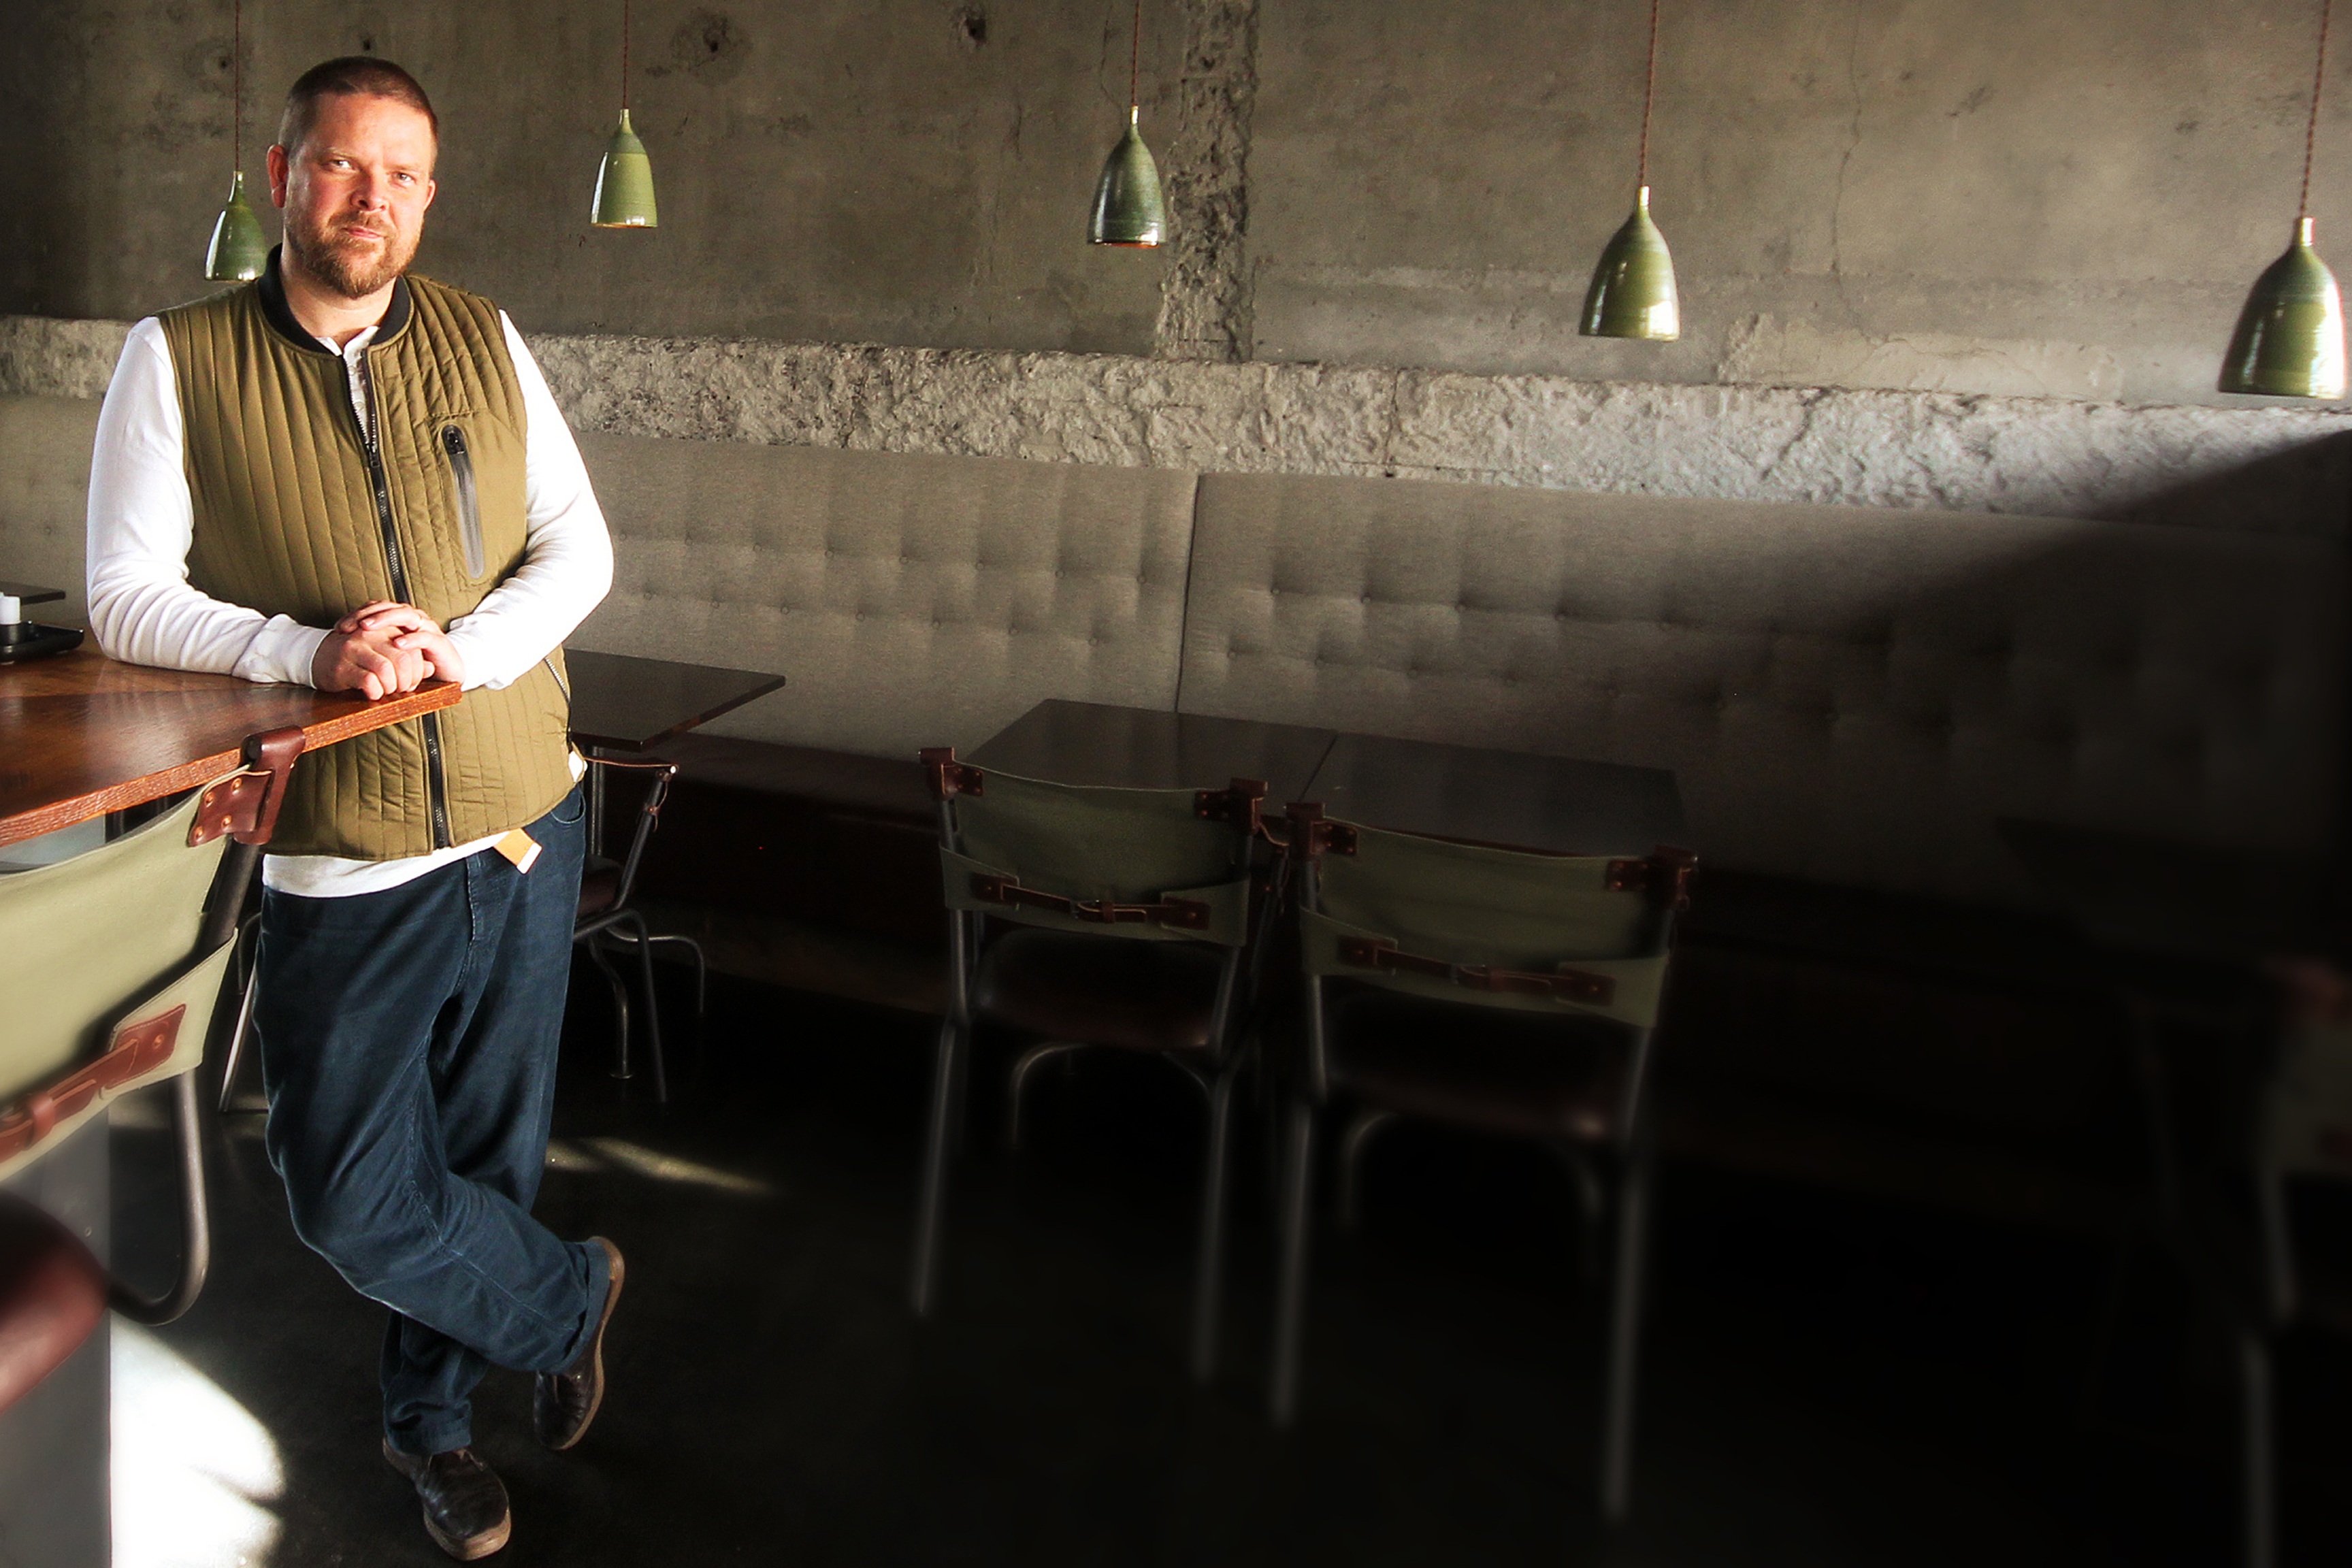
restaurant, furniture, chef, nordic, reykjavik, dill